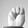
ASL letter: M